Scheitholt

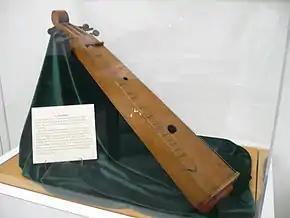
A scheitholt

The scheitholt or scheitholz is a traditional German stringed instrument and an ancestor of the modern zither. It falls into the category of drone zithers.